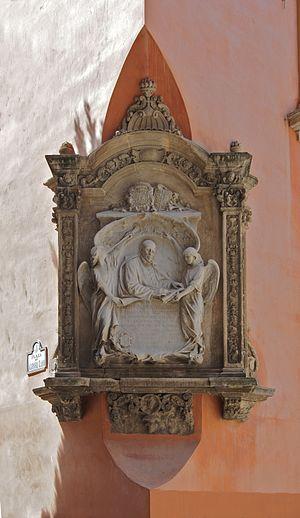
Monument en hommage à Francisco Suárez, célèbre théologien jésuite espagnol (1548-1617), érigé en 1917 dans une niche d'un angle du palais archiépiscopal de Grenade, sa ville natale, en Espagne.
Francisco Suárez, né le 5 janvier 1548 à Grenade et mort le 25 septembre 1617 à Lisbonne, est un philosophe et théologien jésuite espagnol, généralement considéré comme l'un des plus grands scolastiques après Thomas d'Aquin. Il fait partie de la célèbre École de Salamanque.